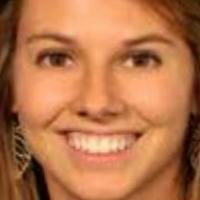
Age group: age 21-30